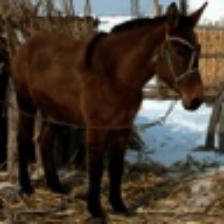
Label: NonHuman